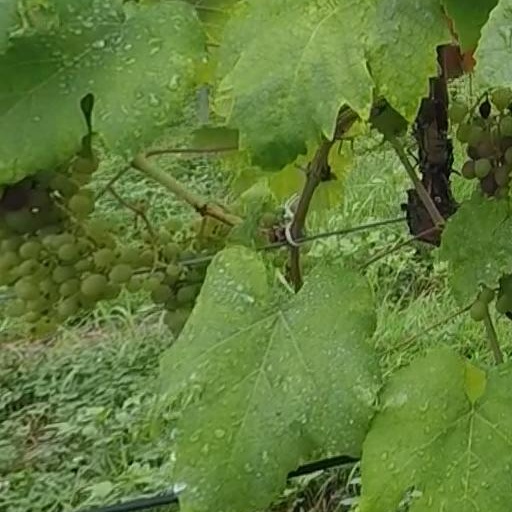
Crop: grape